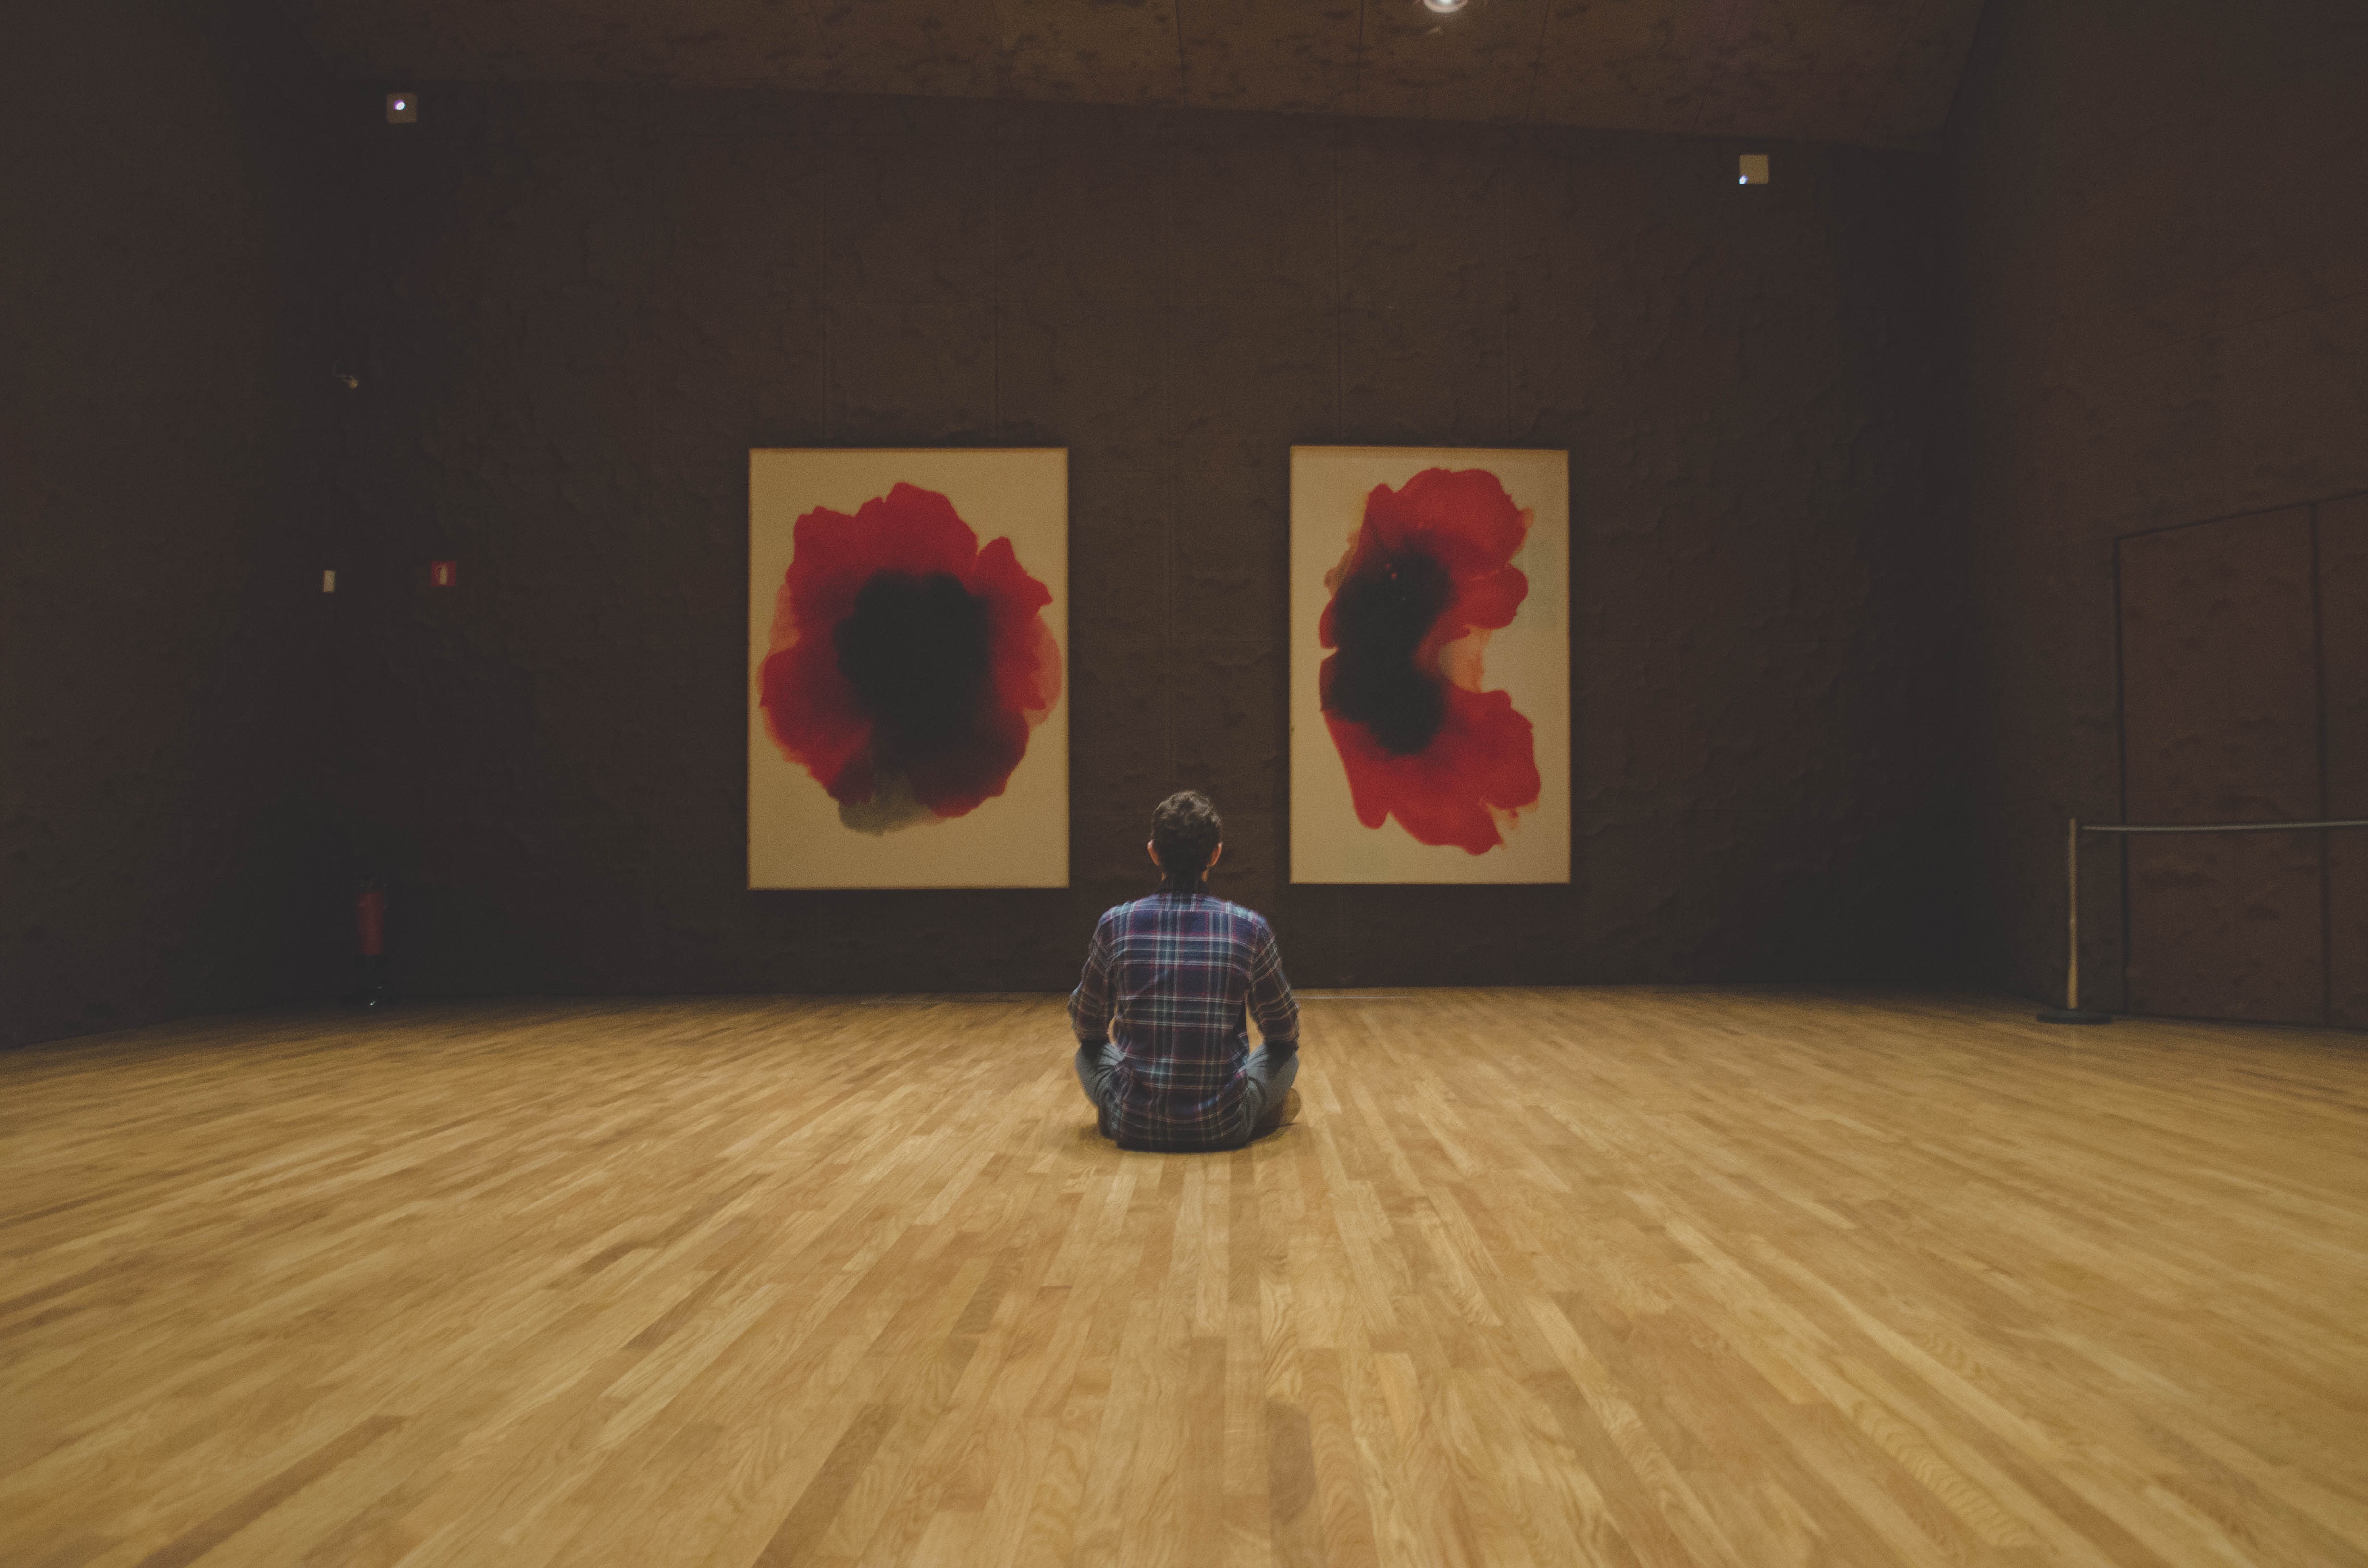
floor, stage, screenshot, flooring